August Friedrich Ferdinand von der Goltz

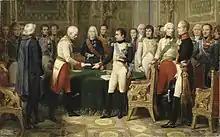
"The Congress of Erfurt" by Nicolas Gosse, depciting Von der Goltz in the crowd around Napoleon and Alexander I

August Friedrich Ferdinand Graf von der Goltz (20 July 1765 – 17 January 1832) was Minister for Foreign Affairs of Prussia between 1808 and 1814, the first person to hold that title.